Van, Turkey

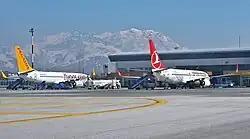
Van Ferit Melen Airport

In the 2019 municipal elections, Bedia Özgökçe Ertan of the HDP party was elected mayor of Van. In August 2019 she was dismissed and subsequently sentenced to 30 years imprisonment accused of supporting terrorism as part of a government crackdown against politicians of the Kurdish HDP party; the Turkish state appointed an unelected state-trustee, Mehmet Emin Bilmez, in her place. Many other Kurdish mayors in other Kurdish cities across the region also suffered a similar fate. Protests against the decision arose which were suppressed by the Turkish police with the use of water cannons; some protestors were killed.